Bob Holmes (footballer)

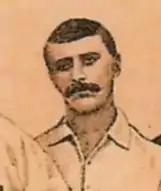
1889 sketch of Holmes

Robert Holmes (23 June 1867 – 17 November 1955) was a professional footballer, who played for Preston North End.